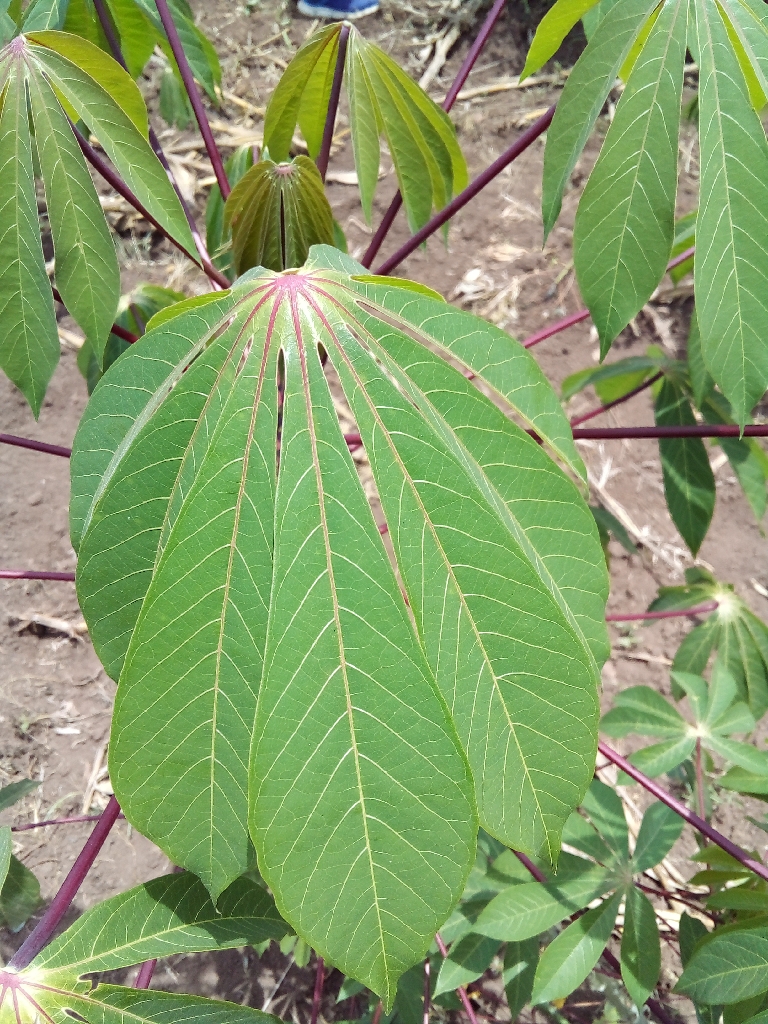
Label: healthy